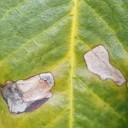
Label: Miner